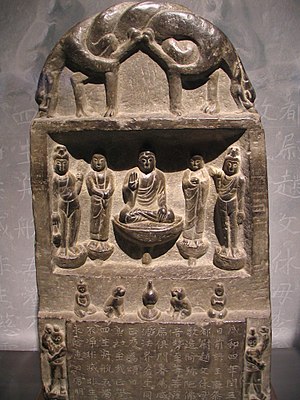
Balhae / Historie / Nedgang
Stele fra Balhae på National Museum of Korea.
Balhae var et middelalderligt kongerige omfattende goguryeo- og mohe-folkene i den nordlige del af den koreanske halvø og det sydøstlige Manchuriet. Det eksisterede under Koreas nord-syd-statsperiode sammen med det Forenede Silla.